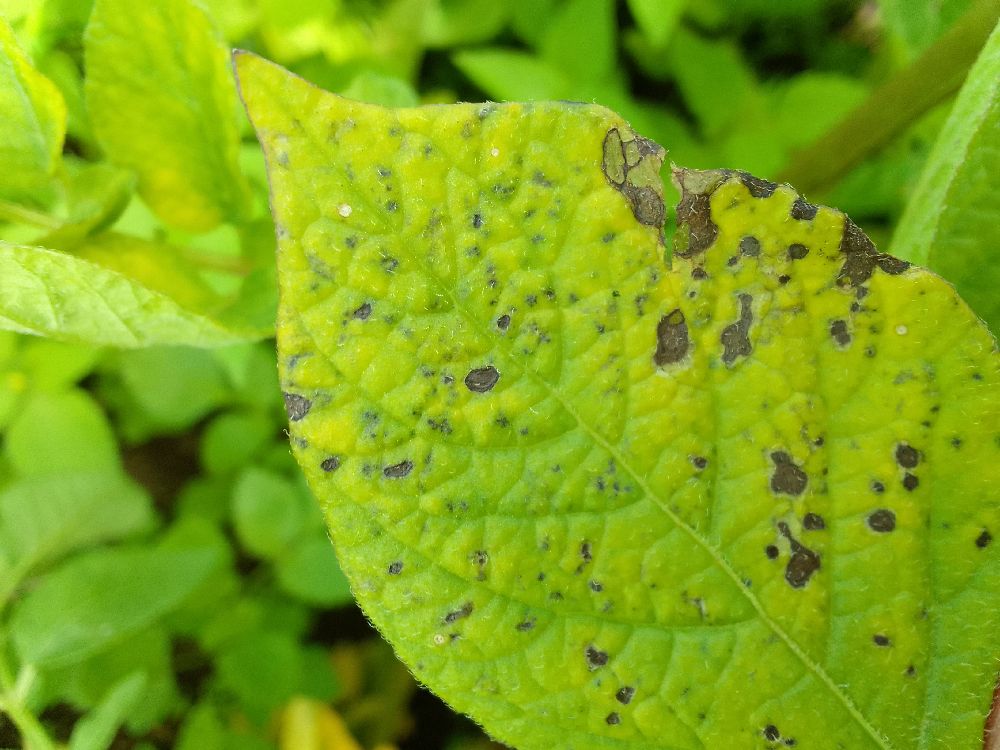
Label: Early blight